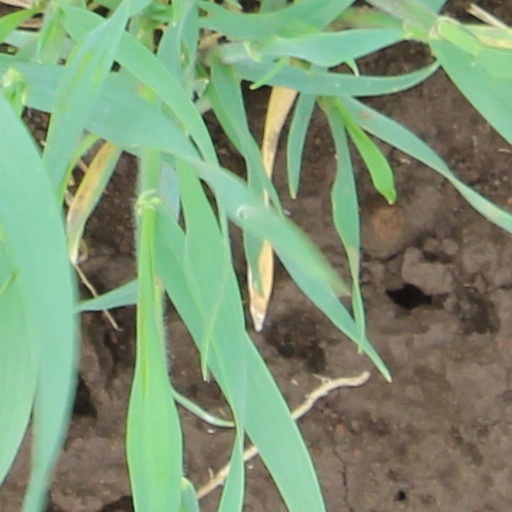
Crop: wheat